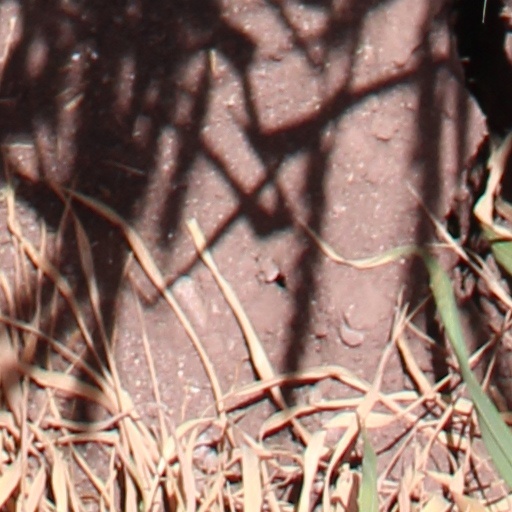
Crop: wheat